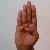
The image shows a hand gesture representing the letter 'B' in Indian Sign Language.